Bellin Run

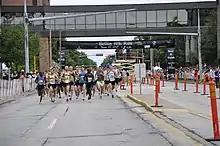
Bellin Run Start of the 2010 Race

The Bellin Run is a 10K (6.2-mile) road race. The race begins under the Bellin Hospital skywalk on Webster Avenue and draws hundreds of spectators. The race brings participants south on Webster Avenue and continues through the streets of Green Bay and the neighboring community of Allouez before returning to the Webster Avenue finish line. The course is relatively flat, with the exception of an extended downhill stretch on Greene Avenue in Allouez. The race creates a number of road closures that morning to ensure safety, and a collaboration of safety departments from the city of Green Bay, the village of Allouez and the Brown County Sheriff's Department help to ensure the safety of participants and spectators. Times are given at each mile point and water stations are located at 1.8, 3.4, 4.7 and 5.7 mile distances. Medical personnel are available on the course for any person in need of assistance.